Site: brandenburg
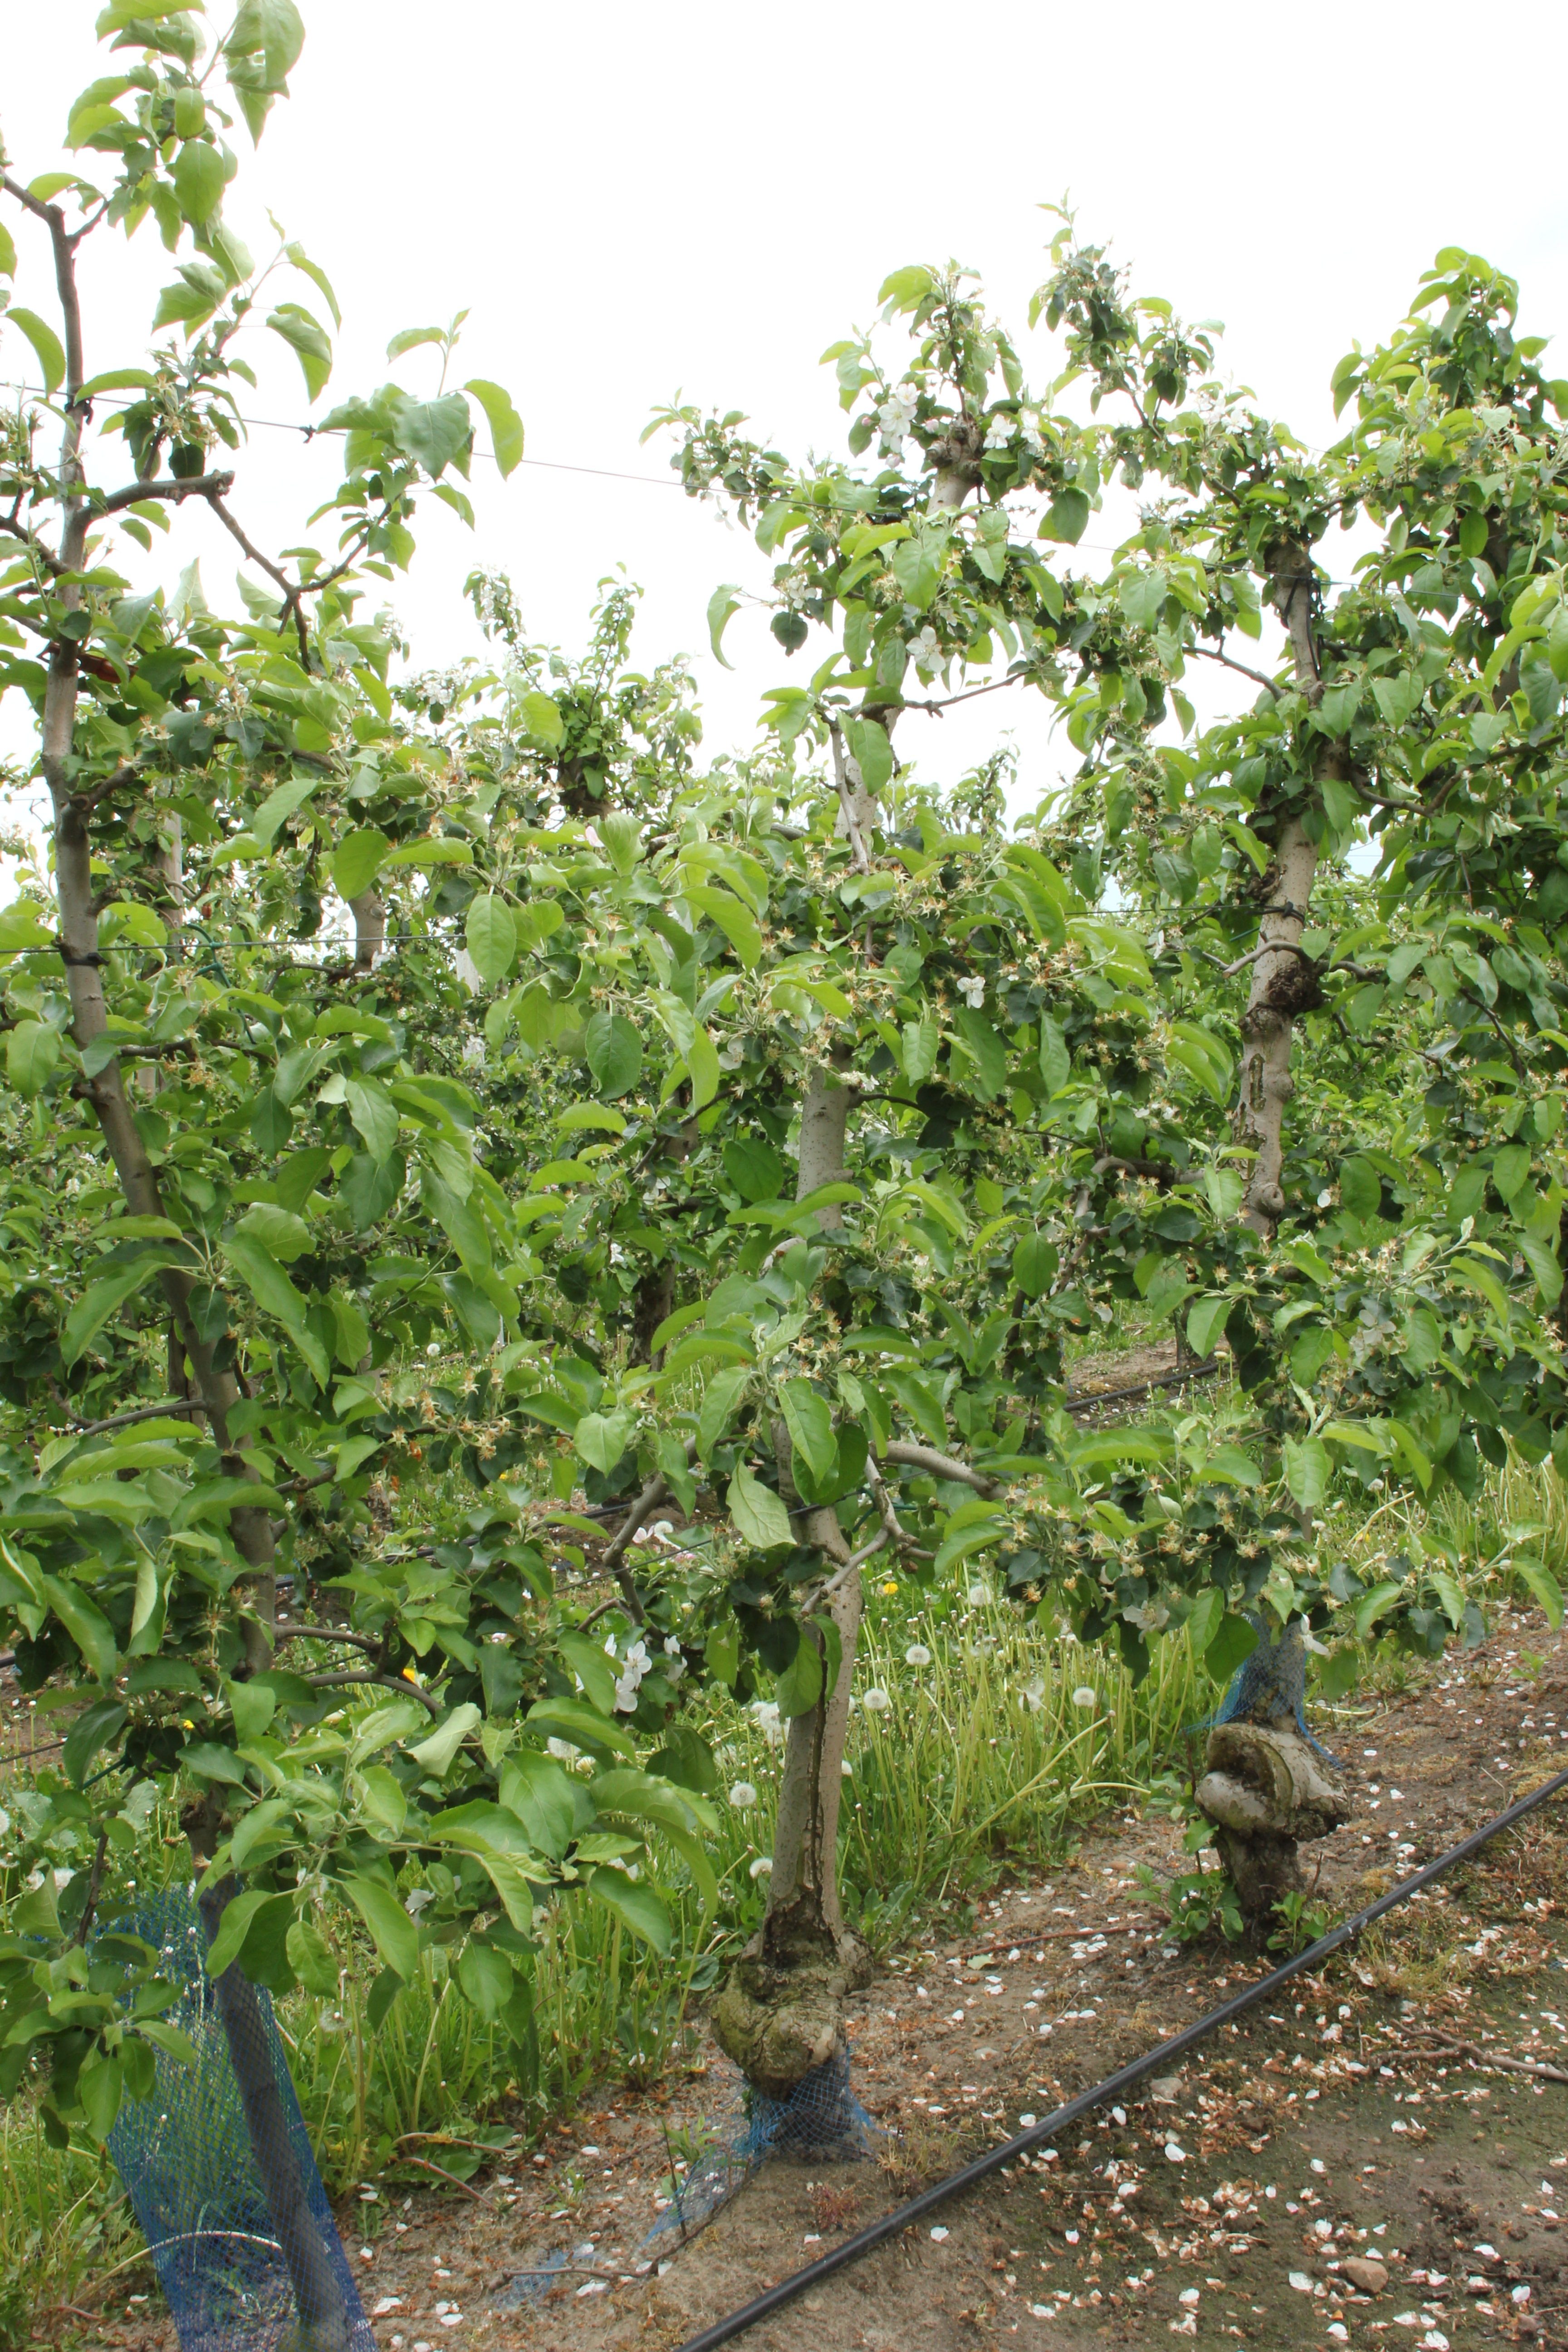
Growth stage (BBCH 67): Flowering